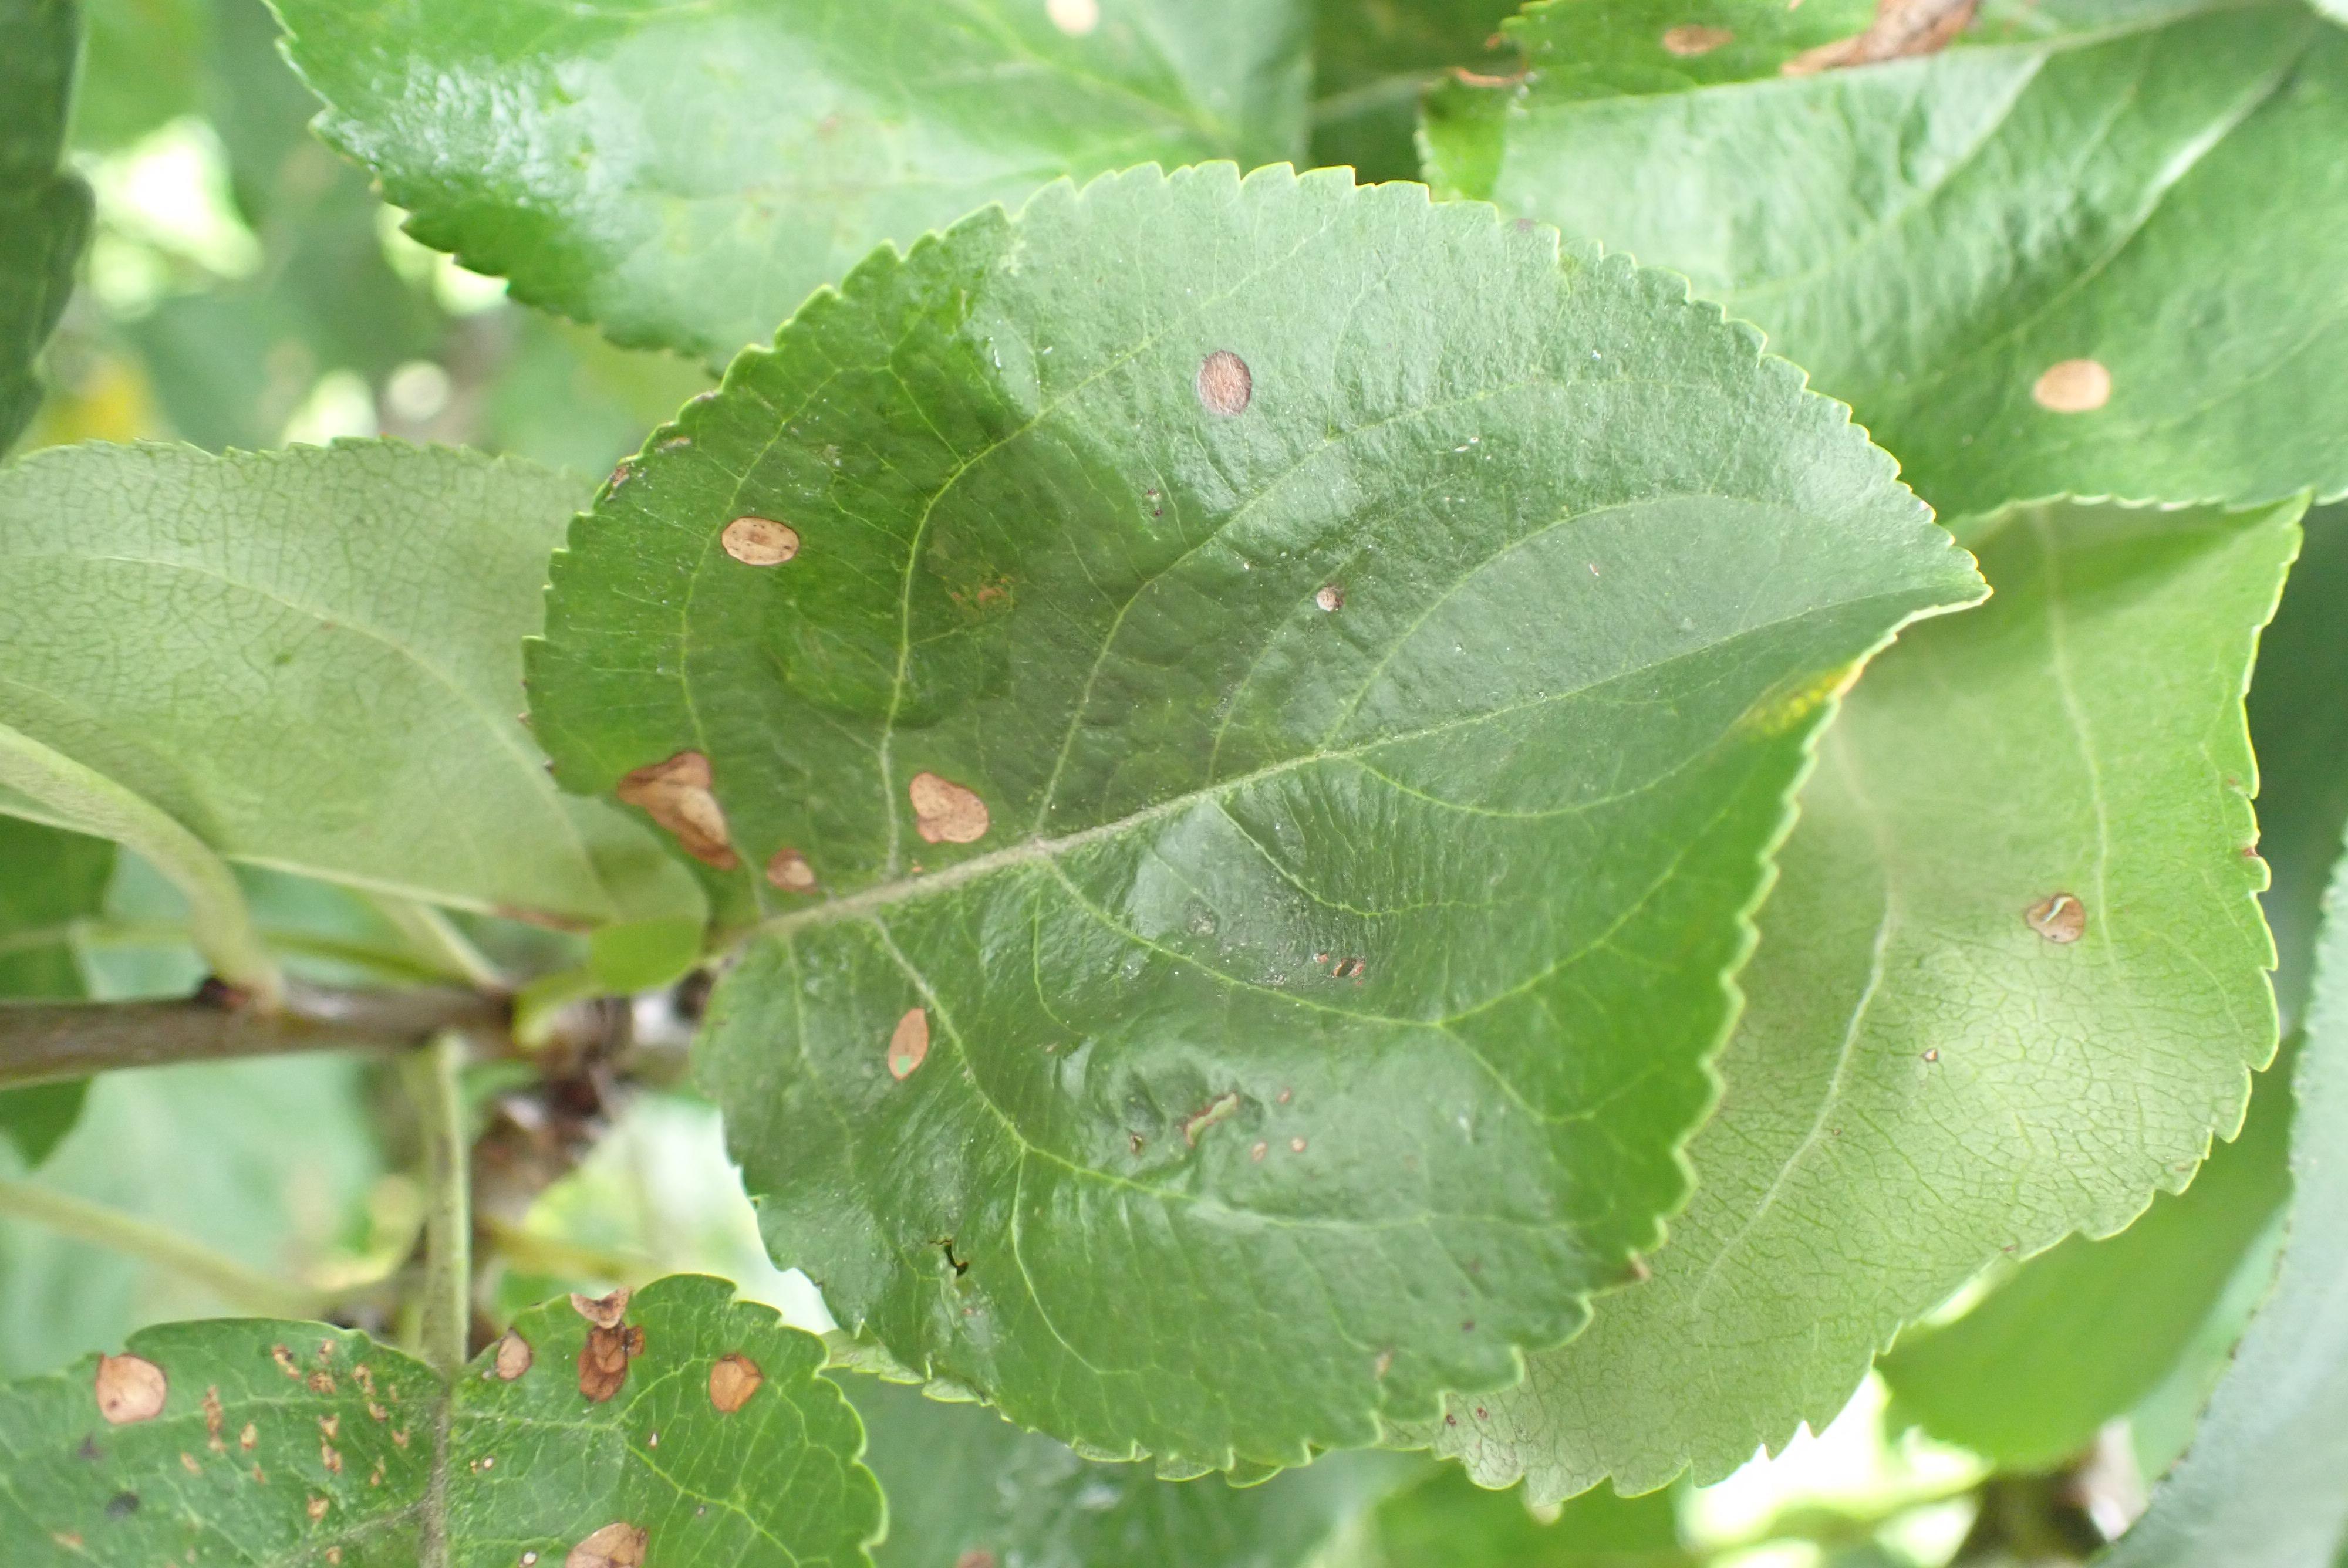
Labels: frog_eye_leaf_spot